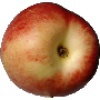
Label: nectarine